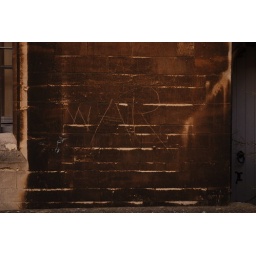
Just by the bridge of sigh's off Broad street